Grand View Lodge

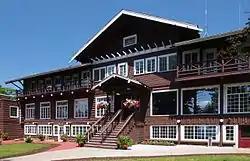
Grand View Lodge's main building from the southeast

The Grand View Lodge is a resort on Gull Lake in Nisswa, Minnesota, United States. Established in 1916, it has grown to include seven restaurants, a spa, two golf courses, a conference center, and over 200 guest cabins. Two of the complex's buildings were listed together on the National Register of Historic Places in 1980 for having local significance in the themes of architecture and entertainment/recreation. They were nominated for displaying some of north-central Minnesota's most elaborate rustic log architecture, and for the older building's status as one of the region's earliest resort lodges.